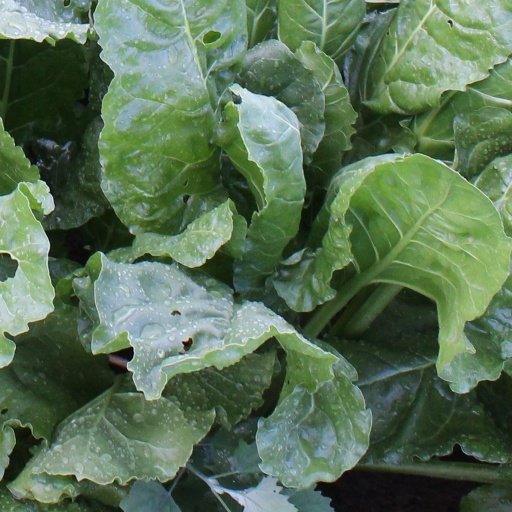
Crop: sugar beet